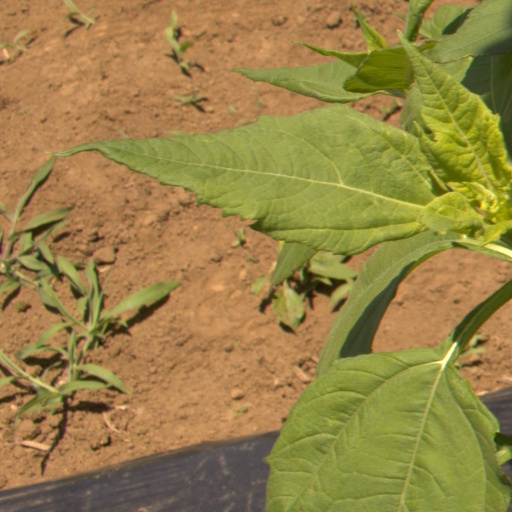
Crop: Jerusalem artichoke